Sanshiro Sugata

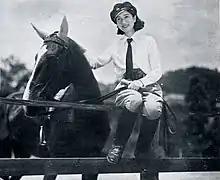
Yukiko Todoroki played the female lead in "Sanshiro Sugata" who would win the heart of Sanshiro in Kurosawa's early film. Contemporaneous photograph from 1937.

Following five years of second unit director work on films such as "Uma" and "Roppa's Honeymoon", Kurosawa was finally given the go-ahead to direct his first film, even though he himself claimed that, in films like "Uma", "I had been so much in charge of production I had felt like the director". After hearing of a new novel from the writer Tomita Tsuneo in an advertisement, Kurosawa decided the project was for him and asked film producer Iwao Mori to buy the rights for him. Kurosawa, having been told that Toho would not be able to buy the rights until it was published, eagerly awaited its release, to the point where he stalked bookstores night and day until he found a copy; he quickly read the book and wrote a screenplay for it. Despite his enthusiasm, Masahiro Makino was first asked to direct, but he declined.